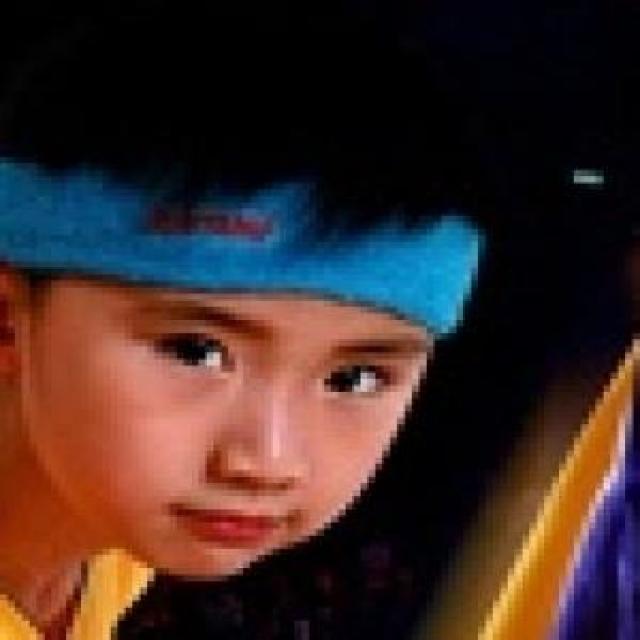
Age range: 0-12